Roger Connor

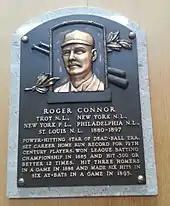
Plaque of Roger Connor at the Baseball Hall of Fame

In September 1903, Connor announced his retirement from baseball and placed his team up for sale. He had made a similar statement the year before and apparently on a frequent basis before that. In June 1902, the local newspaper said, "Roger bobs up every summer and makes his farewell to the baseball public." His 1903 retirement was earnest though; he attended a 1904 Springfield-Norwich game as a retired spectator.